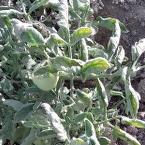
Crop: Tomato
Condition: virosis-d